Western Persia campaign of 1730

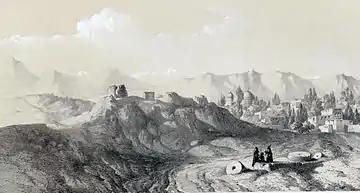
The battle of Malayer Valley opened the road to Hamadan

Nader gave the order for a sudden thrust by his right flank across the stream. The Persians appeared from the billowing cloud of smoke that had concealed their advance and threw the Ottomans, who were dazzled by the unexpected appearance of the enemy seemingly out of thin air, into disarray. An intense few hours of fighting followed, with the Ottomans attempting to salvage their left to no avail. The onslaught of the Persian right cut further into the flesh of the Turk's left wing and the killing of the chief Ottoman Bannerman caused a much demoralised army to turn tail and flee, with Persian cavalry in pursuit cutting down and imprisoning a large number of men. A clear victory was won, opening the road to Hamadan for Nader's troops.